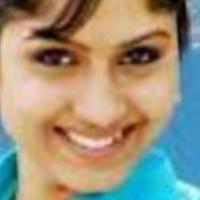
Age group: age 21-30